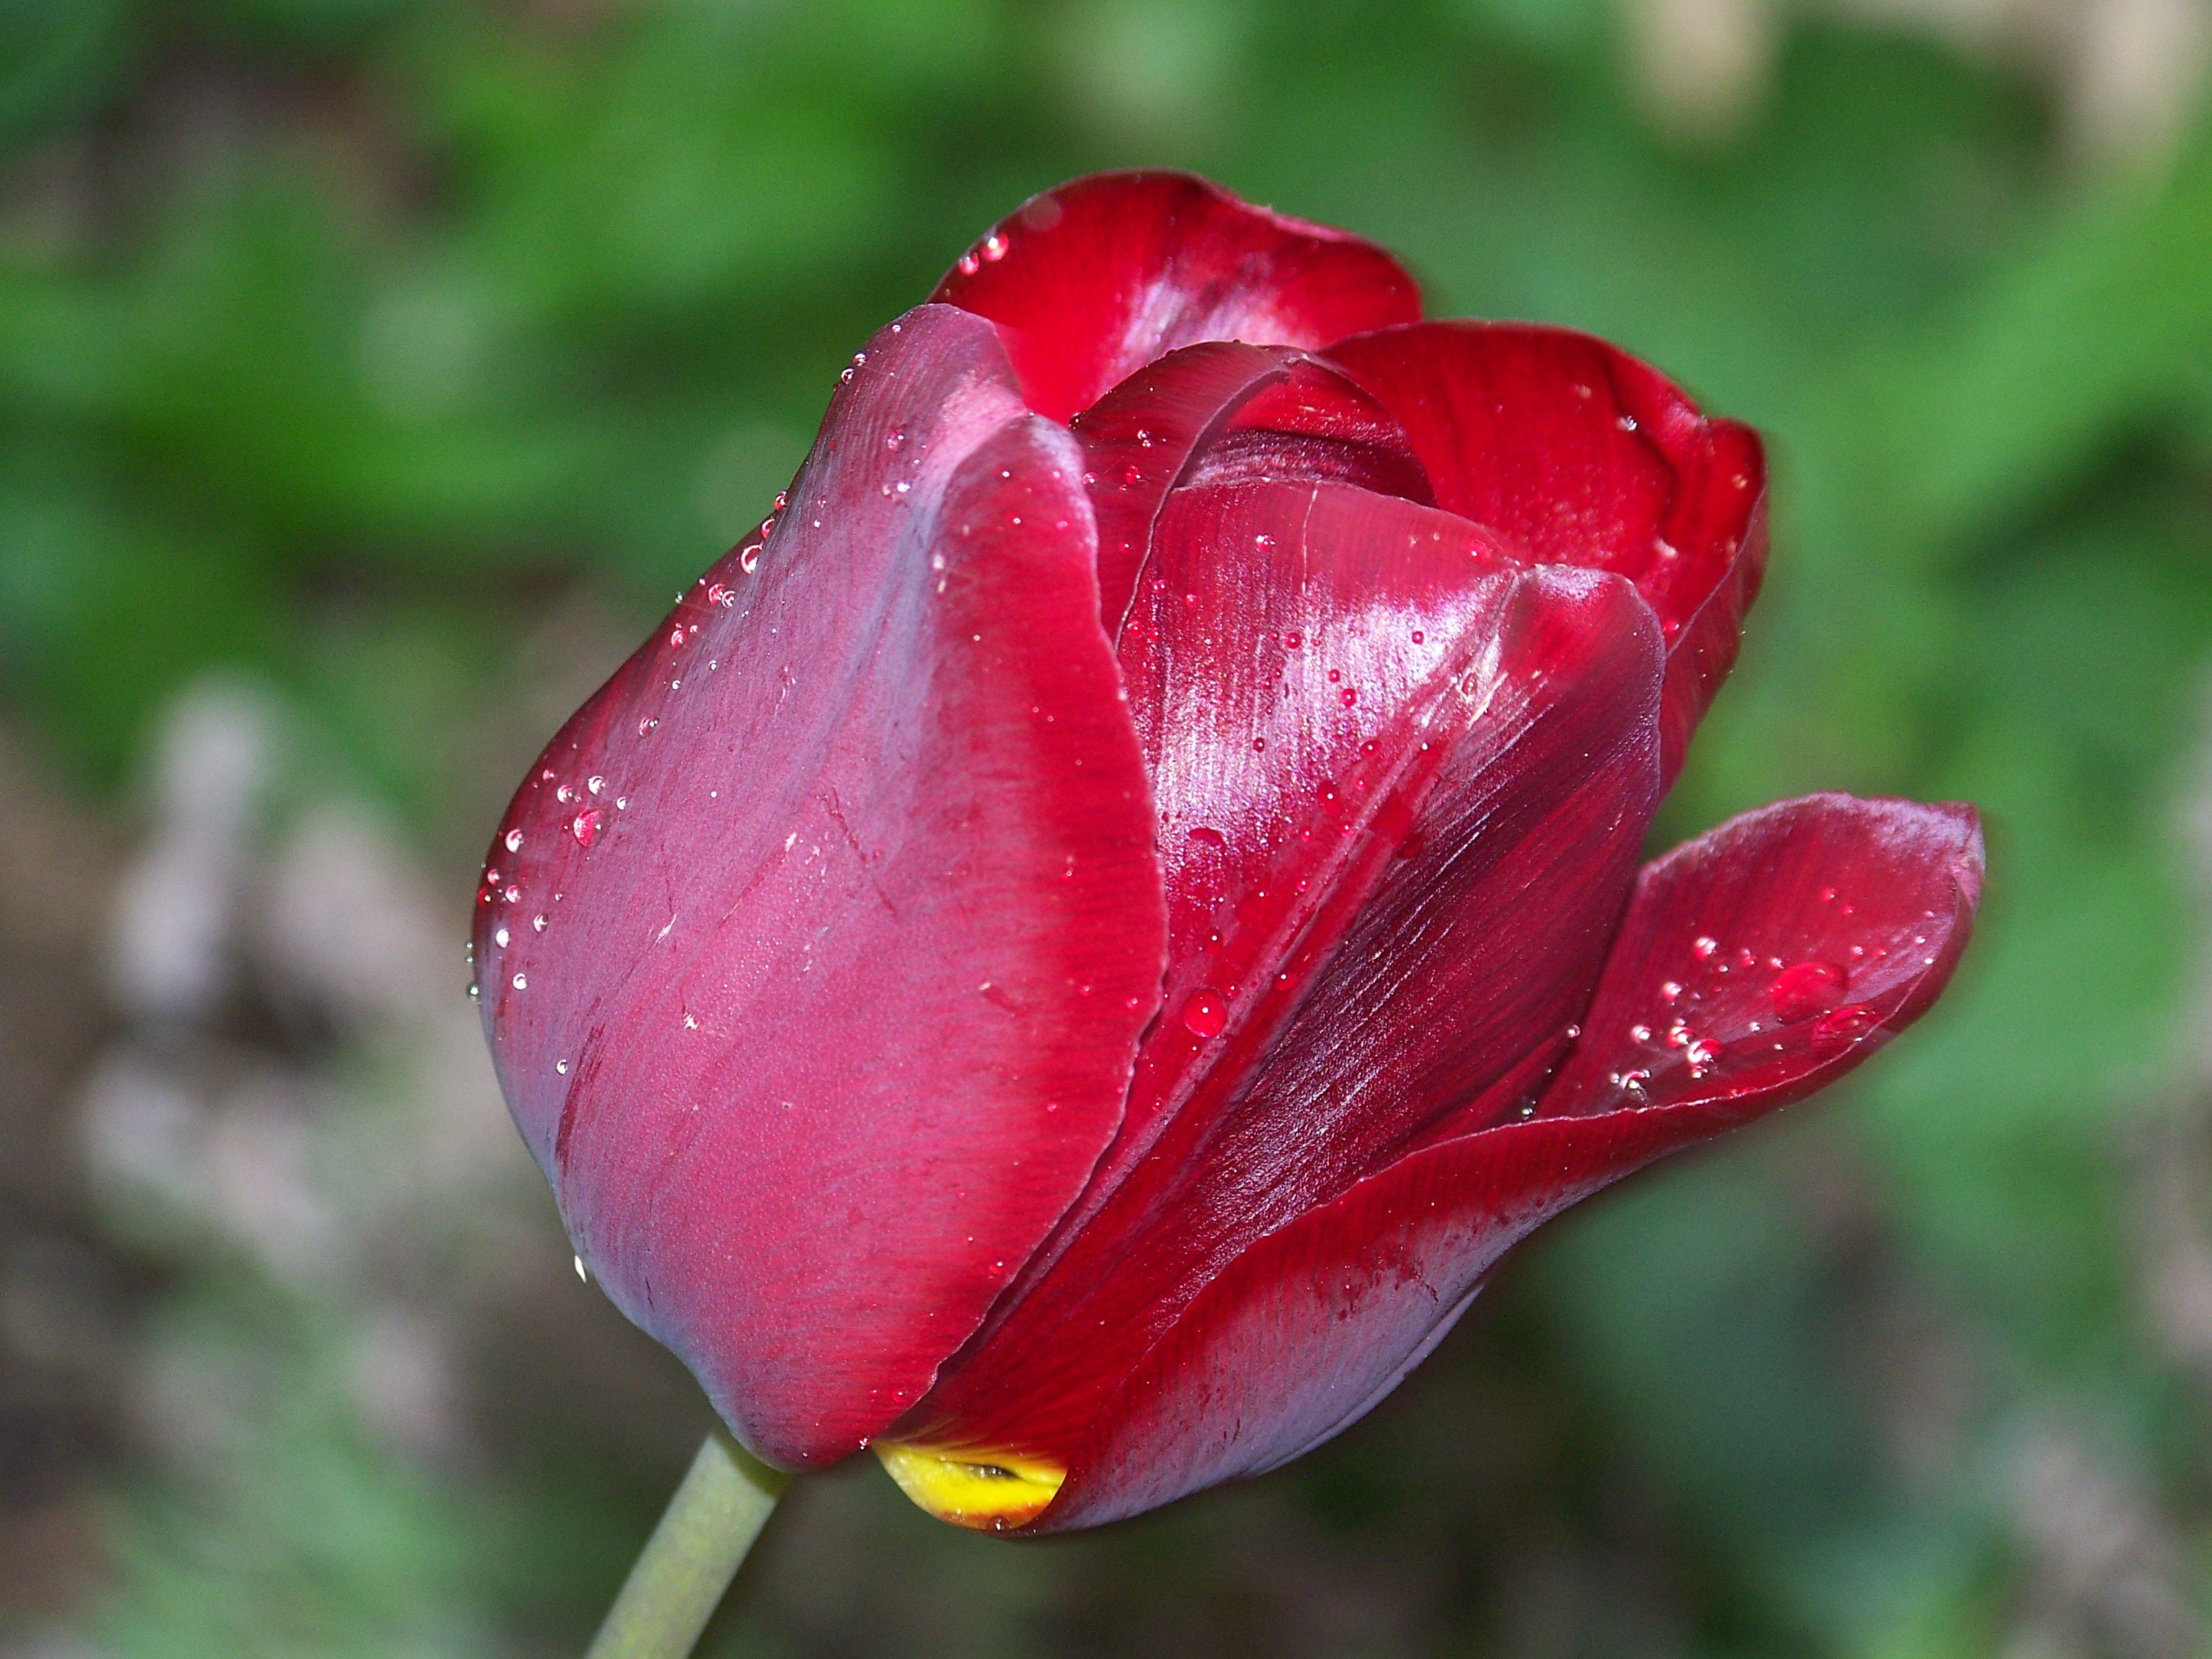
nature, blossom, dew, plant, flower, petal, bloom, tulip, rose, spring, green, red, black, flora, close up, side, bud, top, macro photography, flowering plant, garden roses, rose family, plant stem, land plant